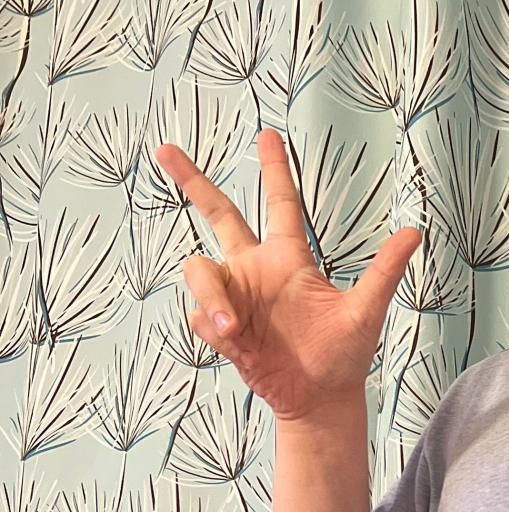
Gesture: three2